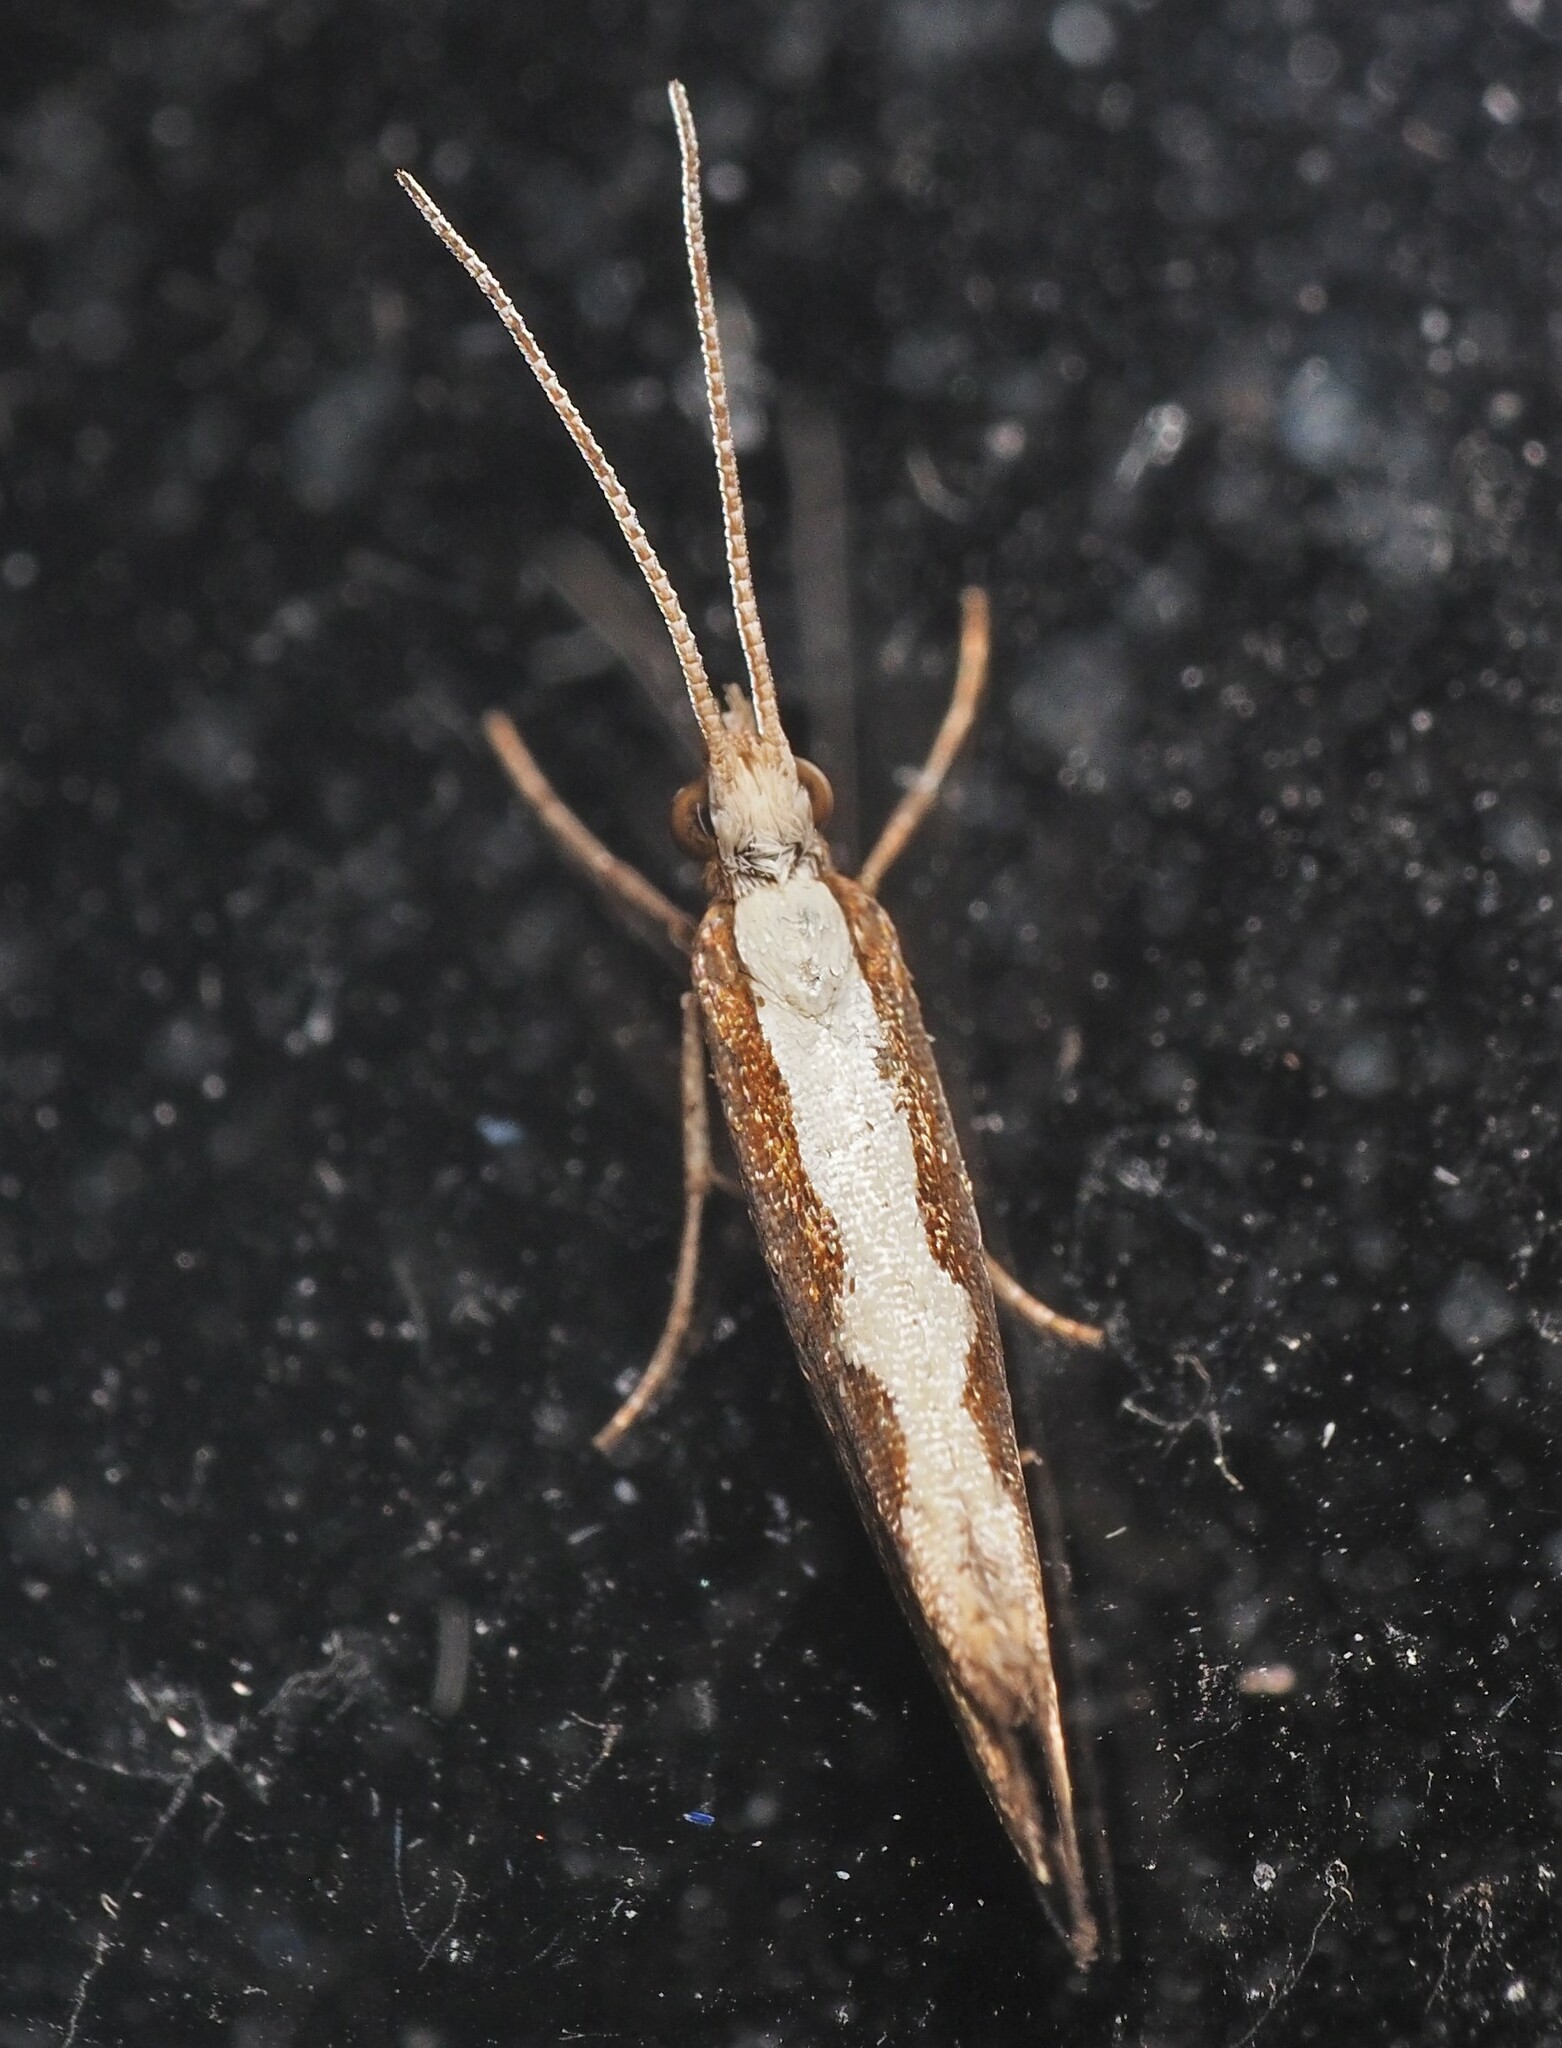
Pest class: diamondback_moth